385 Ilmatar

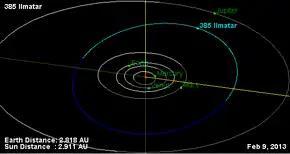
Orbital diagram

It was discovered by Max Wolf on March 1, 1894, in Heidelberg. It was named after Ilmatar, virgin spirit of the air from the Finnish epic "Kalevala". Its mass has been estimated as (1.039 ± 0.515/0.201) kg. Its rotation is 62.35 hr.